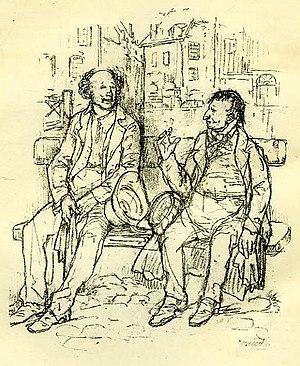
Bouvard et Pécuchet, illustration de Bernard Naudin.
Gustave Flaubert est un écrivain français né à Rouen le 12 décembre 1821 et mort à Croisset, lieu-dit de la commune de Canteleu, le 8 mai 1880.
Bouvard et Pécuchet est un roman inachevé de Gustave Flaubert publié en 1881 à titre posthume.